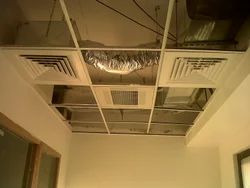
Label: Residential_Air_Conditioning